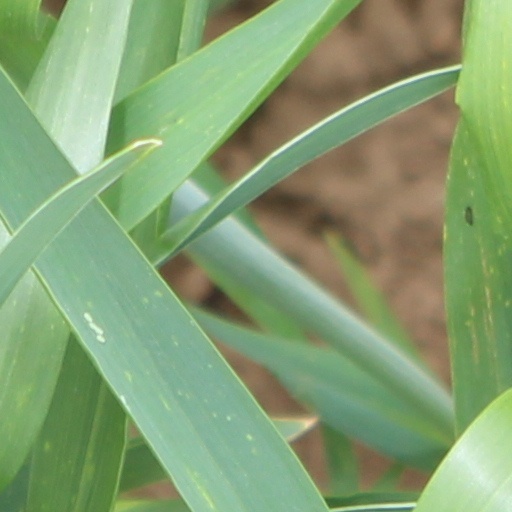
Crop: wheat